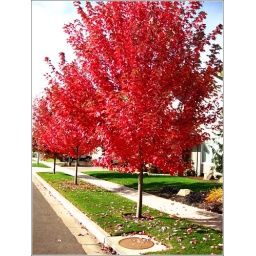
Gorgeous red trees in our neighborhood.